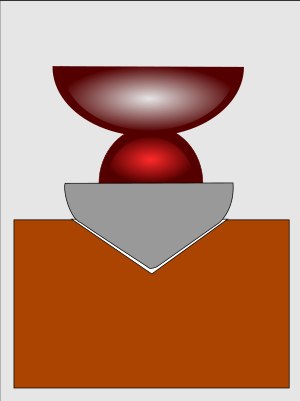
Pottemagerhjul
Tegning af en primitiv, roterende drejeskive med lejer, basert på arkæolologiske fund i Rumænien
En drejeskive, eller et pottemagerhjul, er et redskab, som bruges af pottemagere / keramikere til at forme runde kar, vaser og lignende.